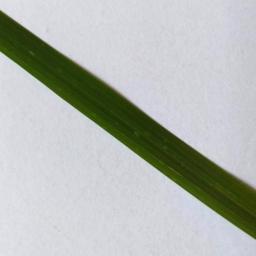
Label: Rice___Healthy